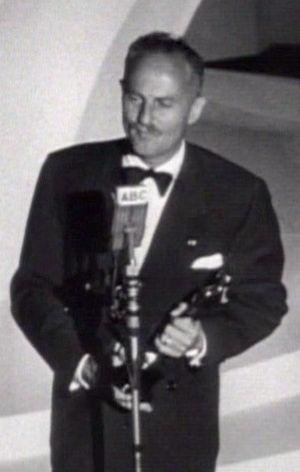
Le Mur invisible est un film américain réalisé par Elia Kazan sorti en 1947.